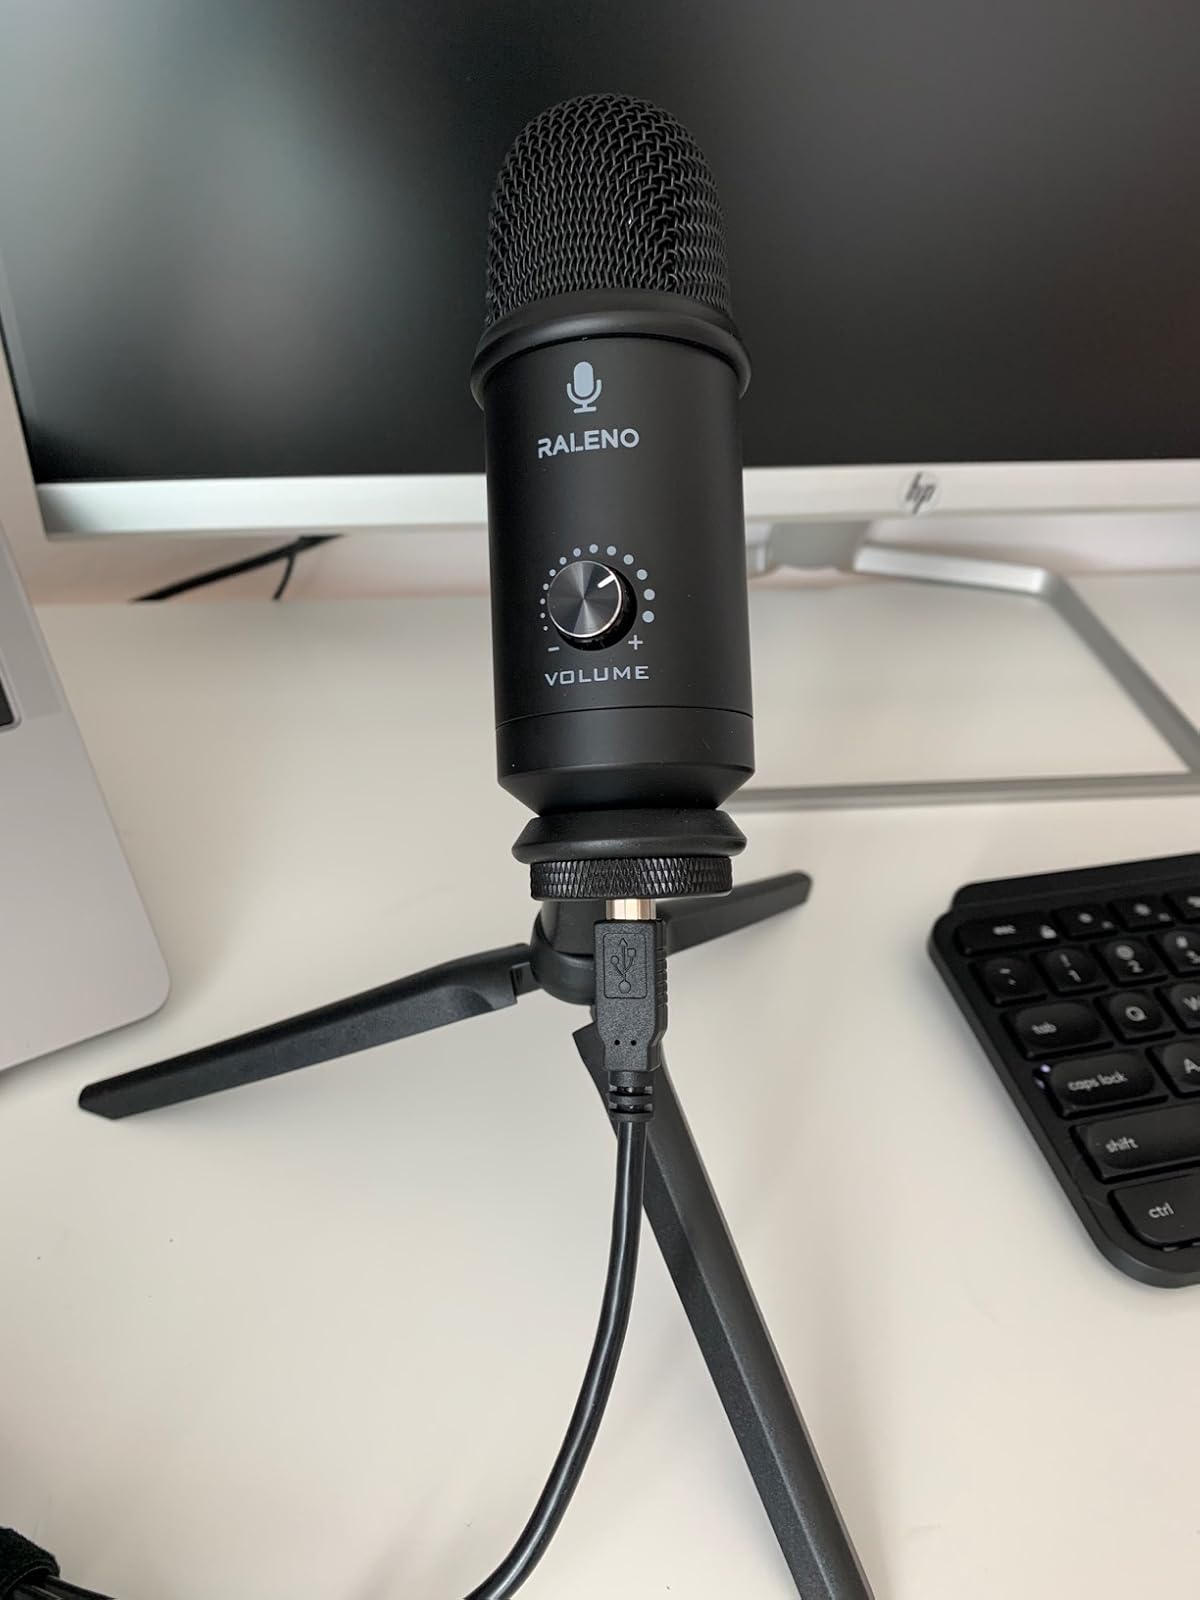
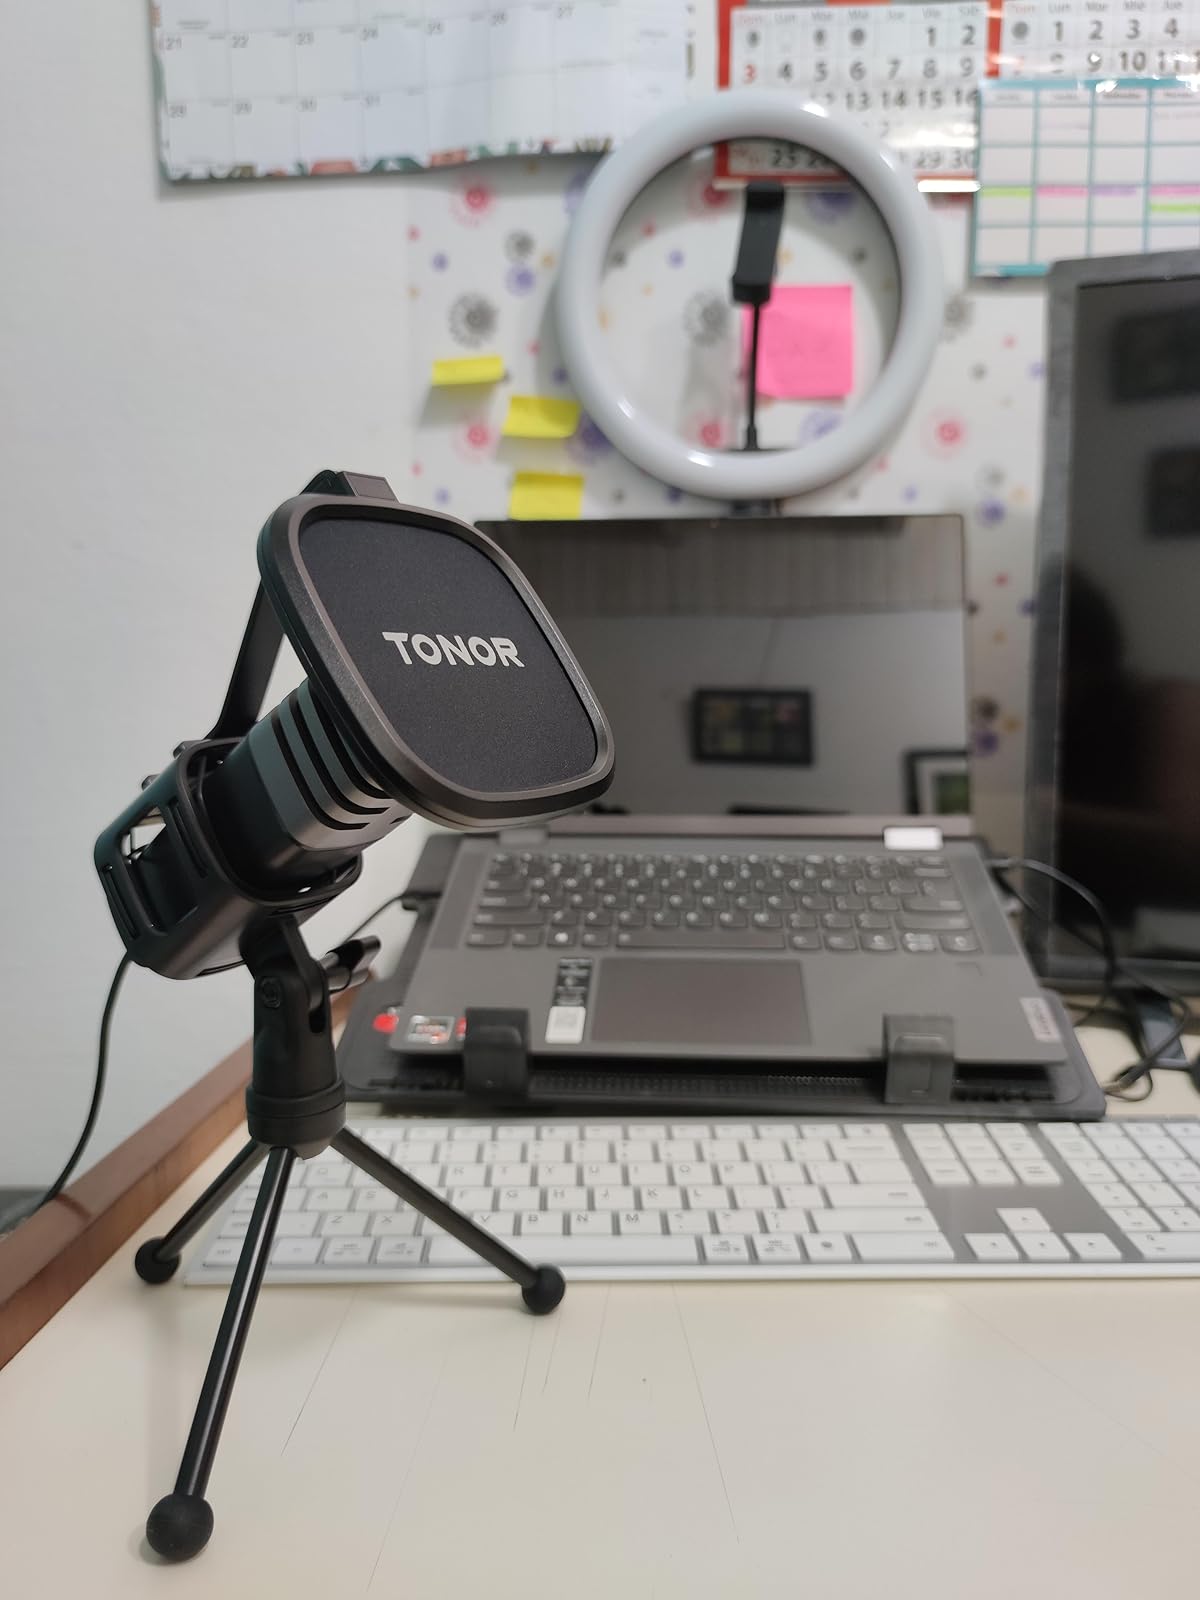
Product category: microphone
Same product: no